Iowa Highway 175

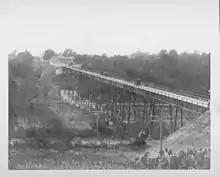
Eldora Viaduct was built over the Iowa River in 1914

Iowa Highway 175 was originally designated in 1930 as a very short spur from US 65 to Hubbard but extended west to Stratford by 1937. Iowa 175 extended west to Auburn in October 1940, replacing Iowa 91, a spur route from Dayton to US 169, Iowa 47, a spur route from US 169 to Farnhamville (which had extended west from Gowrie on December 20, 1938), Iowa 287, a spur route from Farnhamville to Iowa 17 (now Iowa 4), and Iowa 188 (which was renumbered from Iowa 151 in 1938), which went from Iowa 17 to Auburn. In January 1948, Iowa 175 extended west to US 75, replacing Iowa 35 and a duplex with Iowa 37 was created; Iowa 37 would be truncated to Iowa 175 on May 11, 1966. By 1955 Iowa 175 had extended westward to Nebraska, replacing Iowa 165. The final segment of Highway 175 was commissioned in 1969, extending the highway eastward from Hubbard to its present eastern terminus.